Frederick Davey

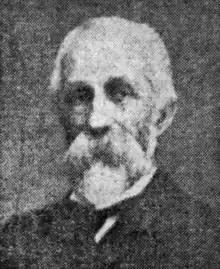

Frederick Davey (February 22, 1847 – April 24, 1926) was an English-born political figure in British Columbia. He represented Victoria City in the Legislative Assembly of British Columbia from 1907 to 1916 as a Conservative. He did not seek a fourth term in the 1916 provincial election.